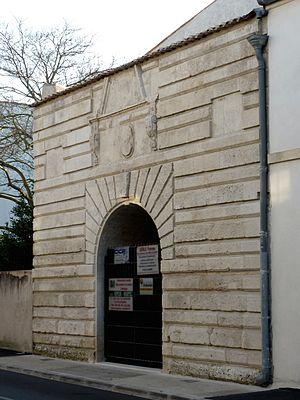
Porte Maubec rue Saint-Louis La Rochelle Charente Maritime France This building is classé au titre des Monuments Historiques. It is indexed in the Base Mérimée, a database of architectural heritage maintained by the French Ministry of Culture,
L’église Saint-Sauveur est une église de style Louis XIII reconstruite à la fin du XVIIᵉ siècle sur une église primitive du XIIᵉ siècle dans la ville de La Rochelle. Située quai Maubec, en retrait et à proximité du Vieux-Port, elle est placée sous l'invocation du saint Sauveur.